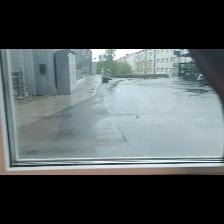
Label: NonHuman